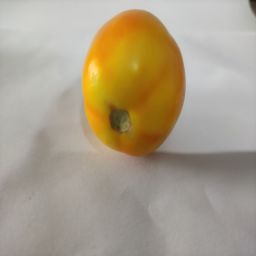
Crop: Tomato
Quality: Ripe